Lourdes grotto

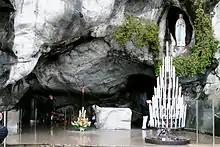
The original Lourdes grotto where the Lourdes apparitions occurred and where Lourdes spring water still flows.

A Lourdes grotto is a replica of the grotto where the Lourdes apparitions occurred in 1858, in the town of Lourdes in France, now part of the sanctuary of Our Lady of Lourdes. Some Lourdes grottos are almost identical reproductions of the scene of the apparitions, with statues of Our Lady of Lourdes and Bernadette Soubirous in a natural or artificial cave, while others may differ from the original in size, shape or style.